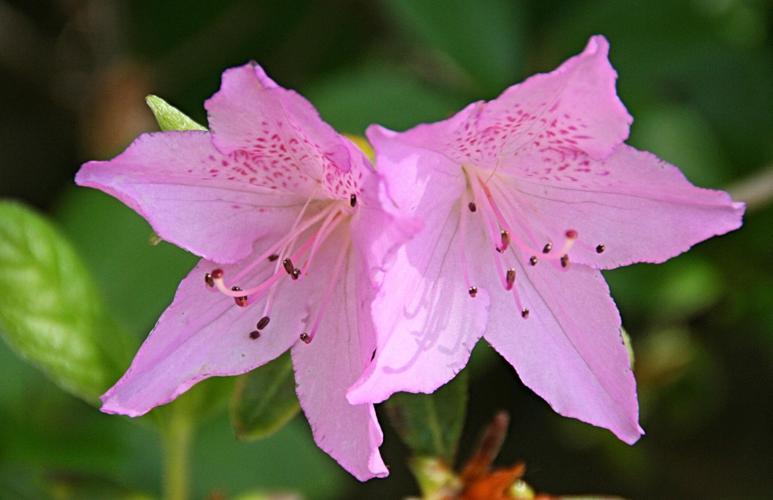
Label: azalea